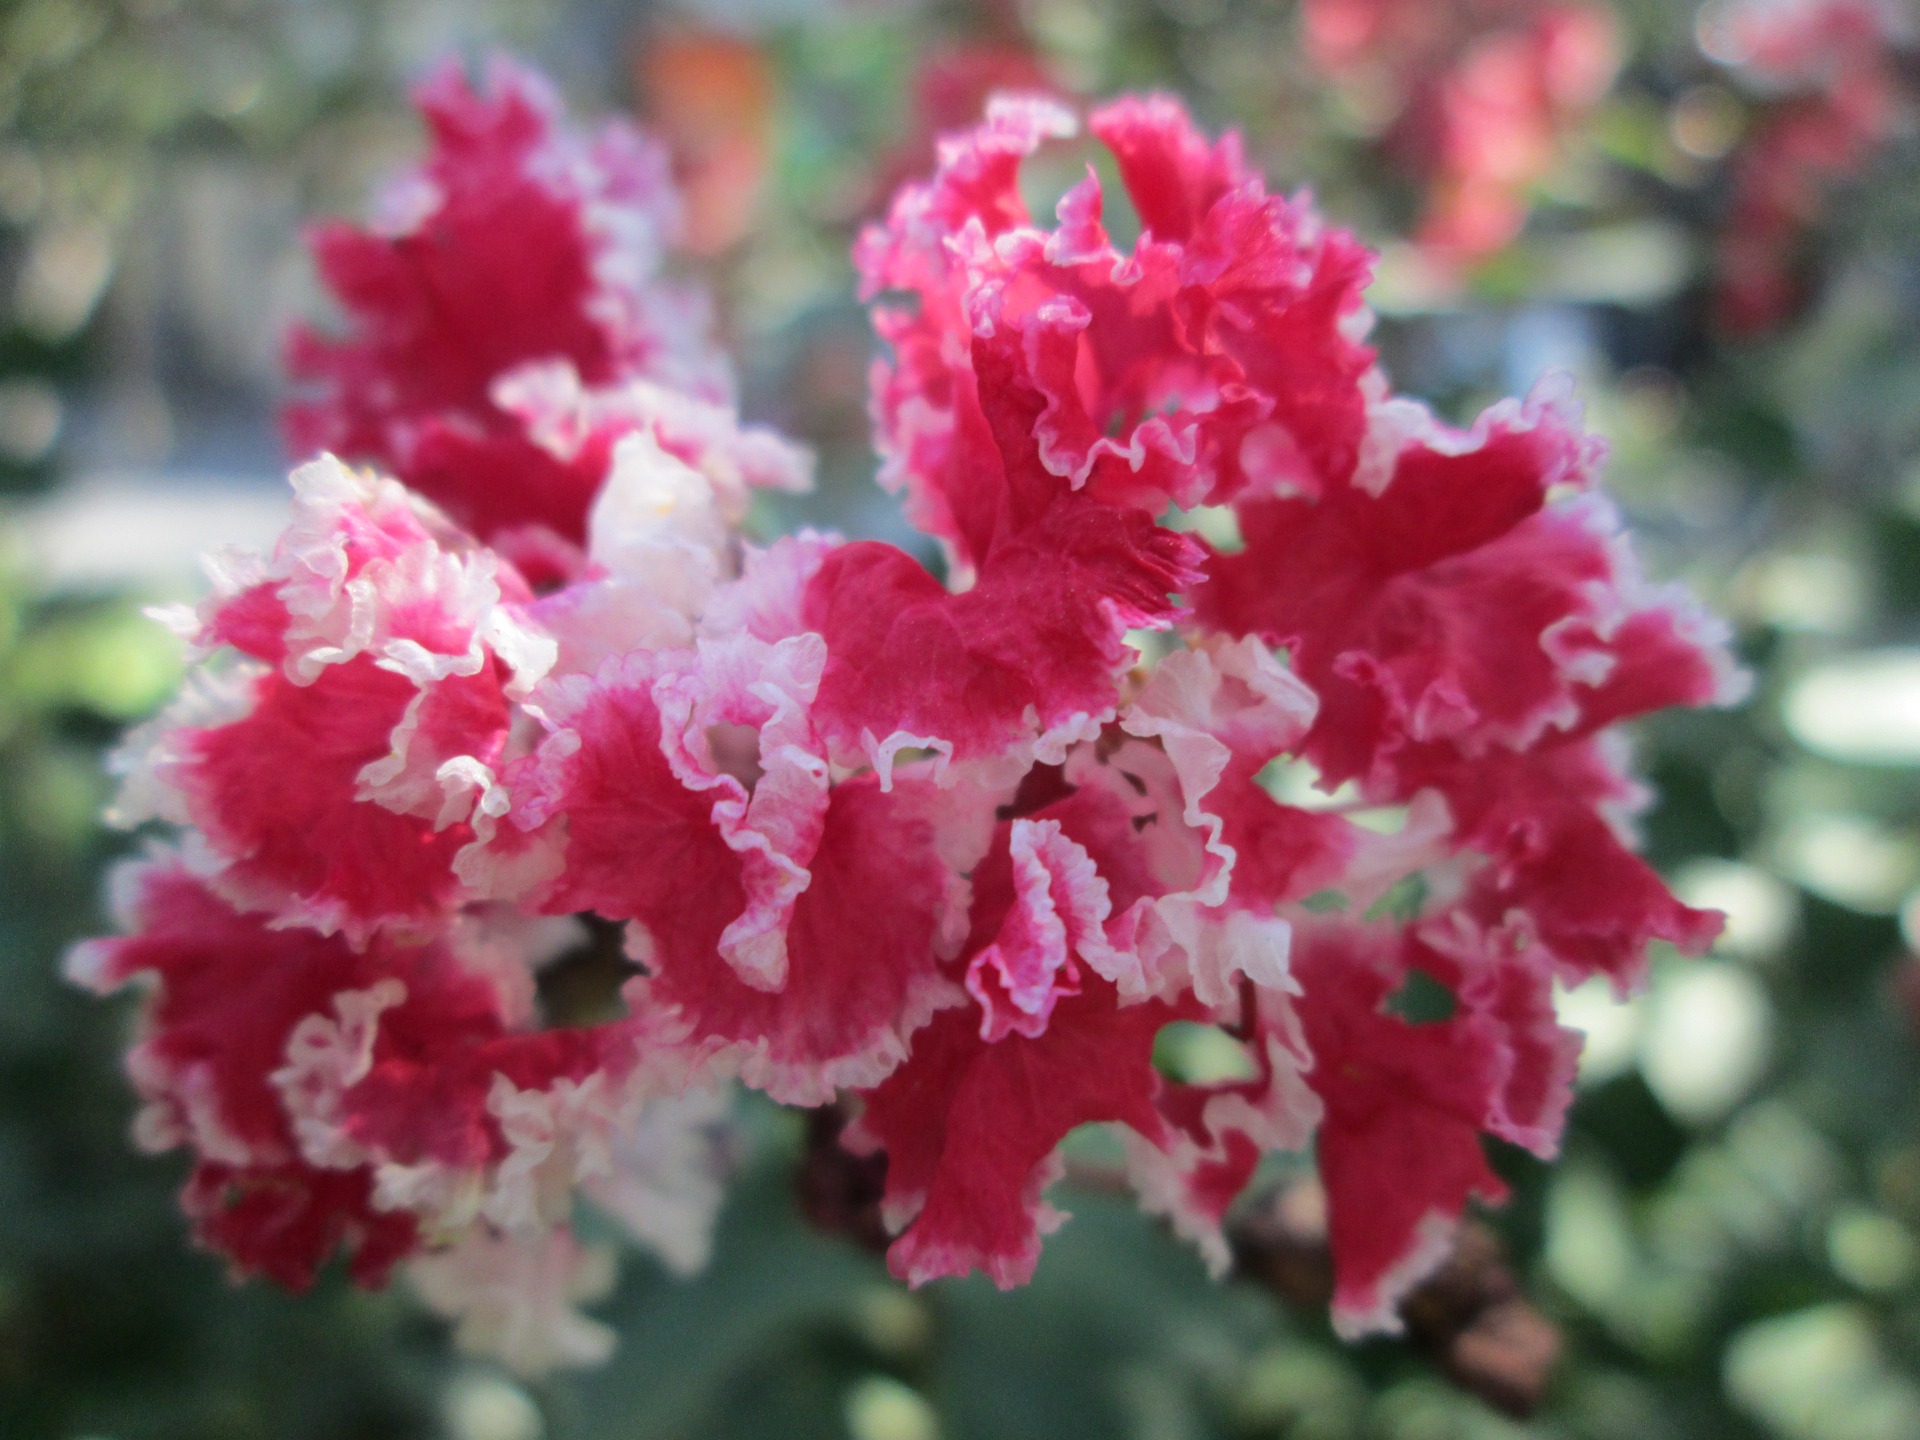
blossom, plant, flower, petal, park, botany, garden, pink, flora, shrub, rhododendron, dianthus, flowering plant, annual plant, woody plant, land plant